Michał Kalecki

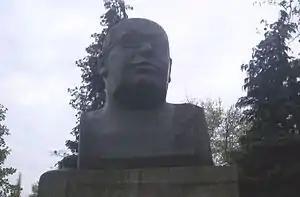
Statue of Oskar Lange at the Wrocław University of Economics. In Poland, Kalecki and Lange, the other great Polish economist of the time, collaborated in economic seminars

In 1955 Kalecki returned to Poland, never to work abroad for any extended period again. Hopeful for an opportunity to participate there in reforms that were socially advantageous, he believed that socialism would avoid the miseries brought by capitalist policies. He became economic advisor to the Office of the Council of Ministers. In 1957, he was appointed chairman of the Central Commission for Perspective Planning. The perspective plan had a time horizon of 1961 to 1975 and basically meant a practical implementation of Kalecki's theories of growth in socialist economies. However, the final plan developed by Kalecki was dismissed by board members as defeatist. Then things got worse, as related by Feiwel: